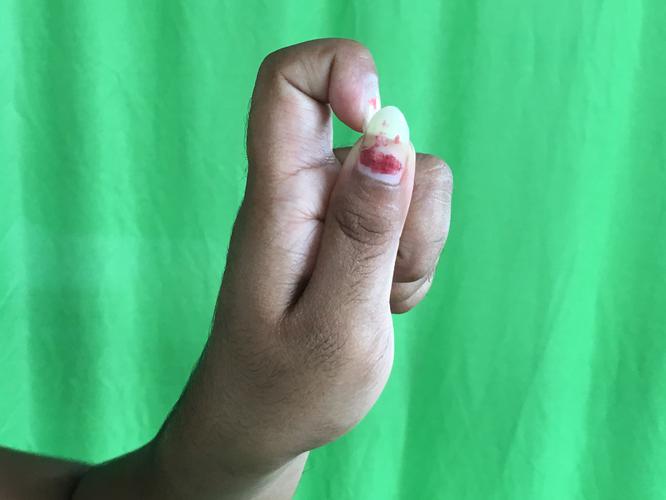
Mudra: Kapith
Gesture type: single_hand